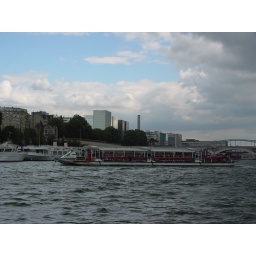
There're different types of river boats in La Seine.